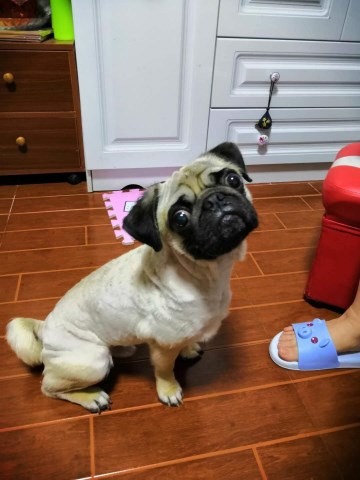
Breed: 798-n000130-pug